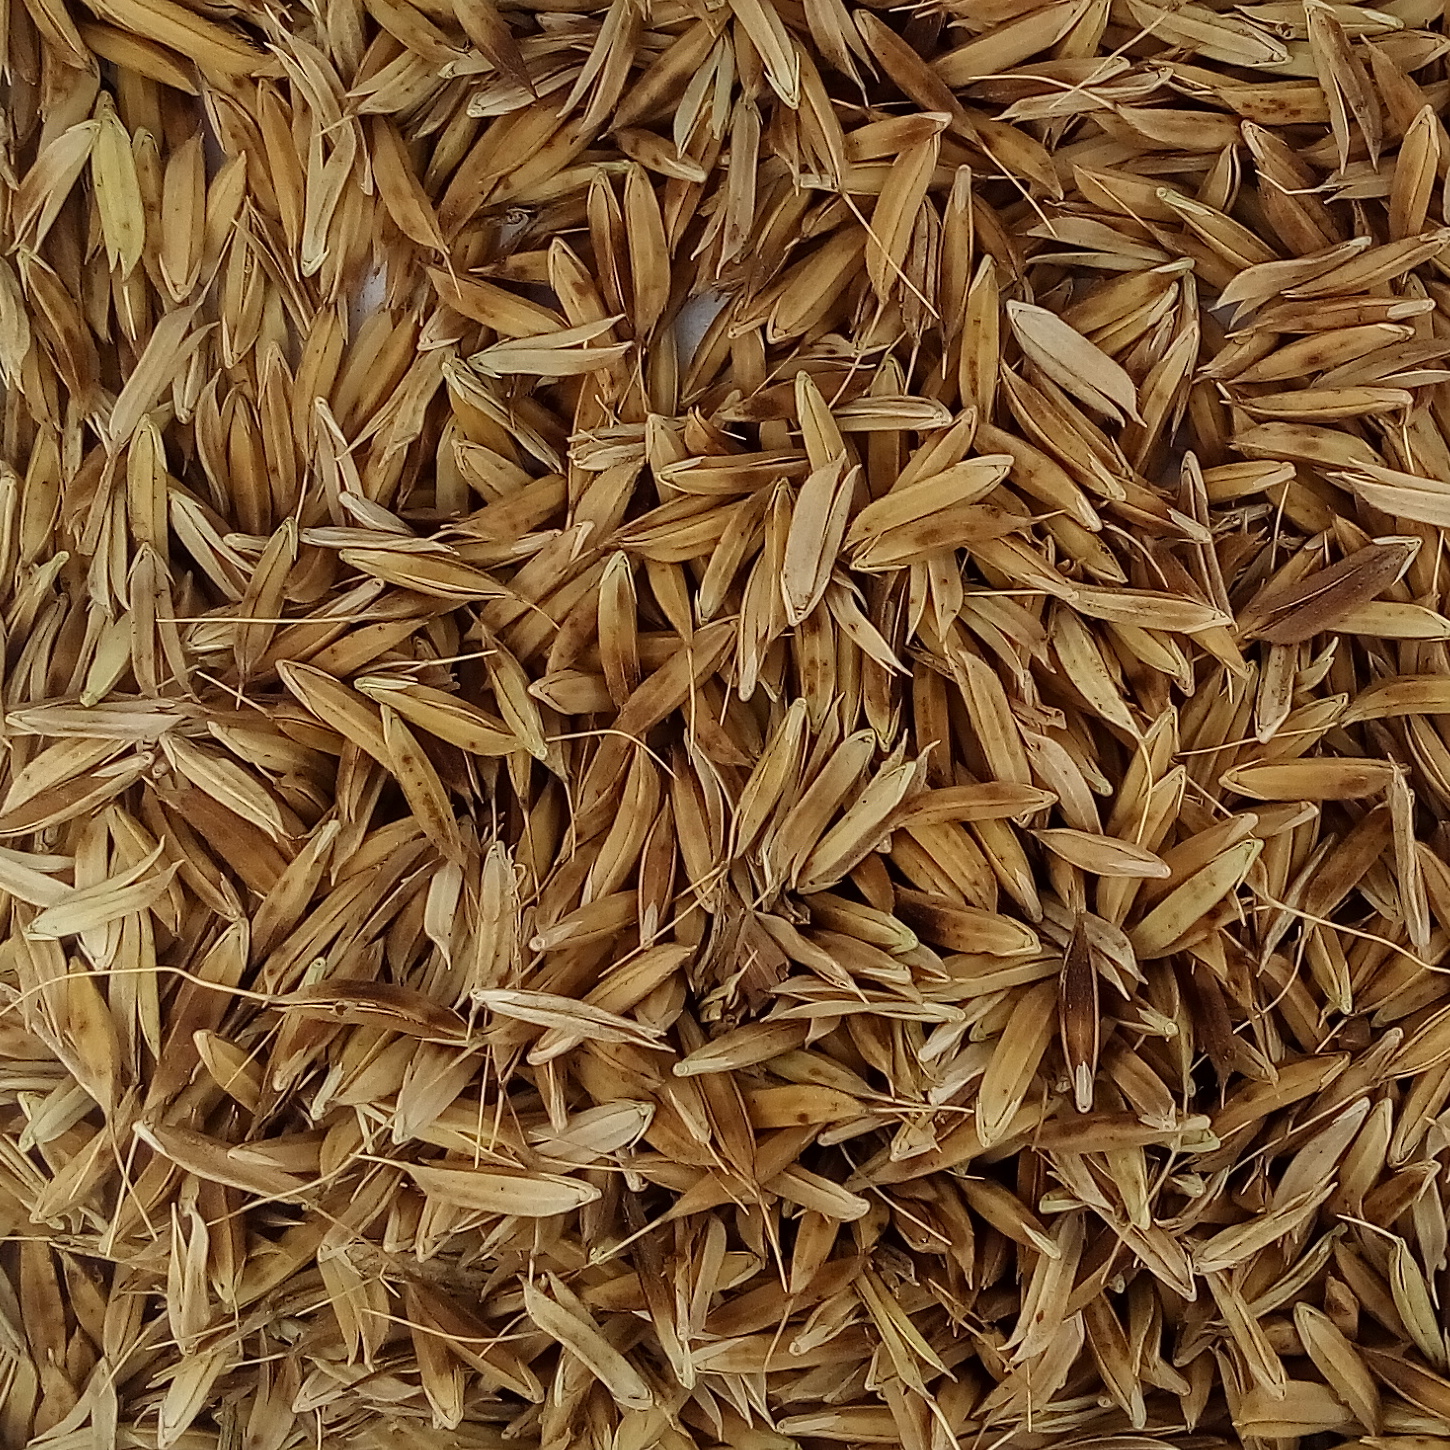
Rice seed variety: DHBT_3